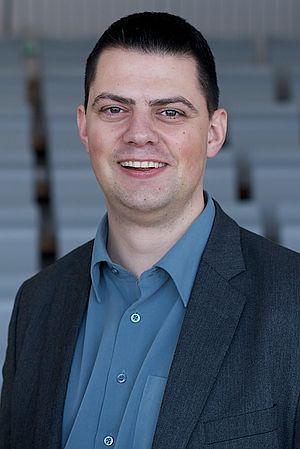
Daniel Nyboe Andersen
Dansk politiker og byrådsmedlem i Aalborg kommune, Daniel Nyboe Andersen.
Daniel Nyboe Andersen er en dansk politiker, der er folketingskandidat i Aalborg for Det Radikale Venstre.